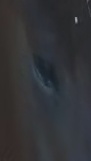
Face region: eyes (orbital_tightening_and_eye_area)
Pain indicator: obviously_present